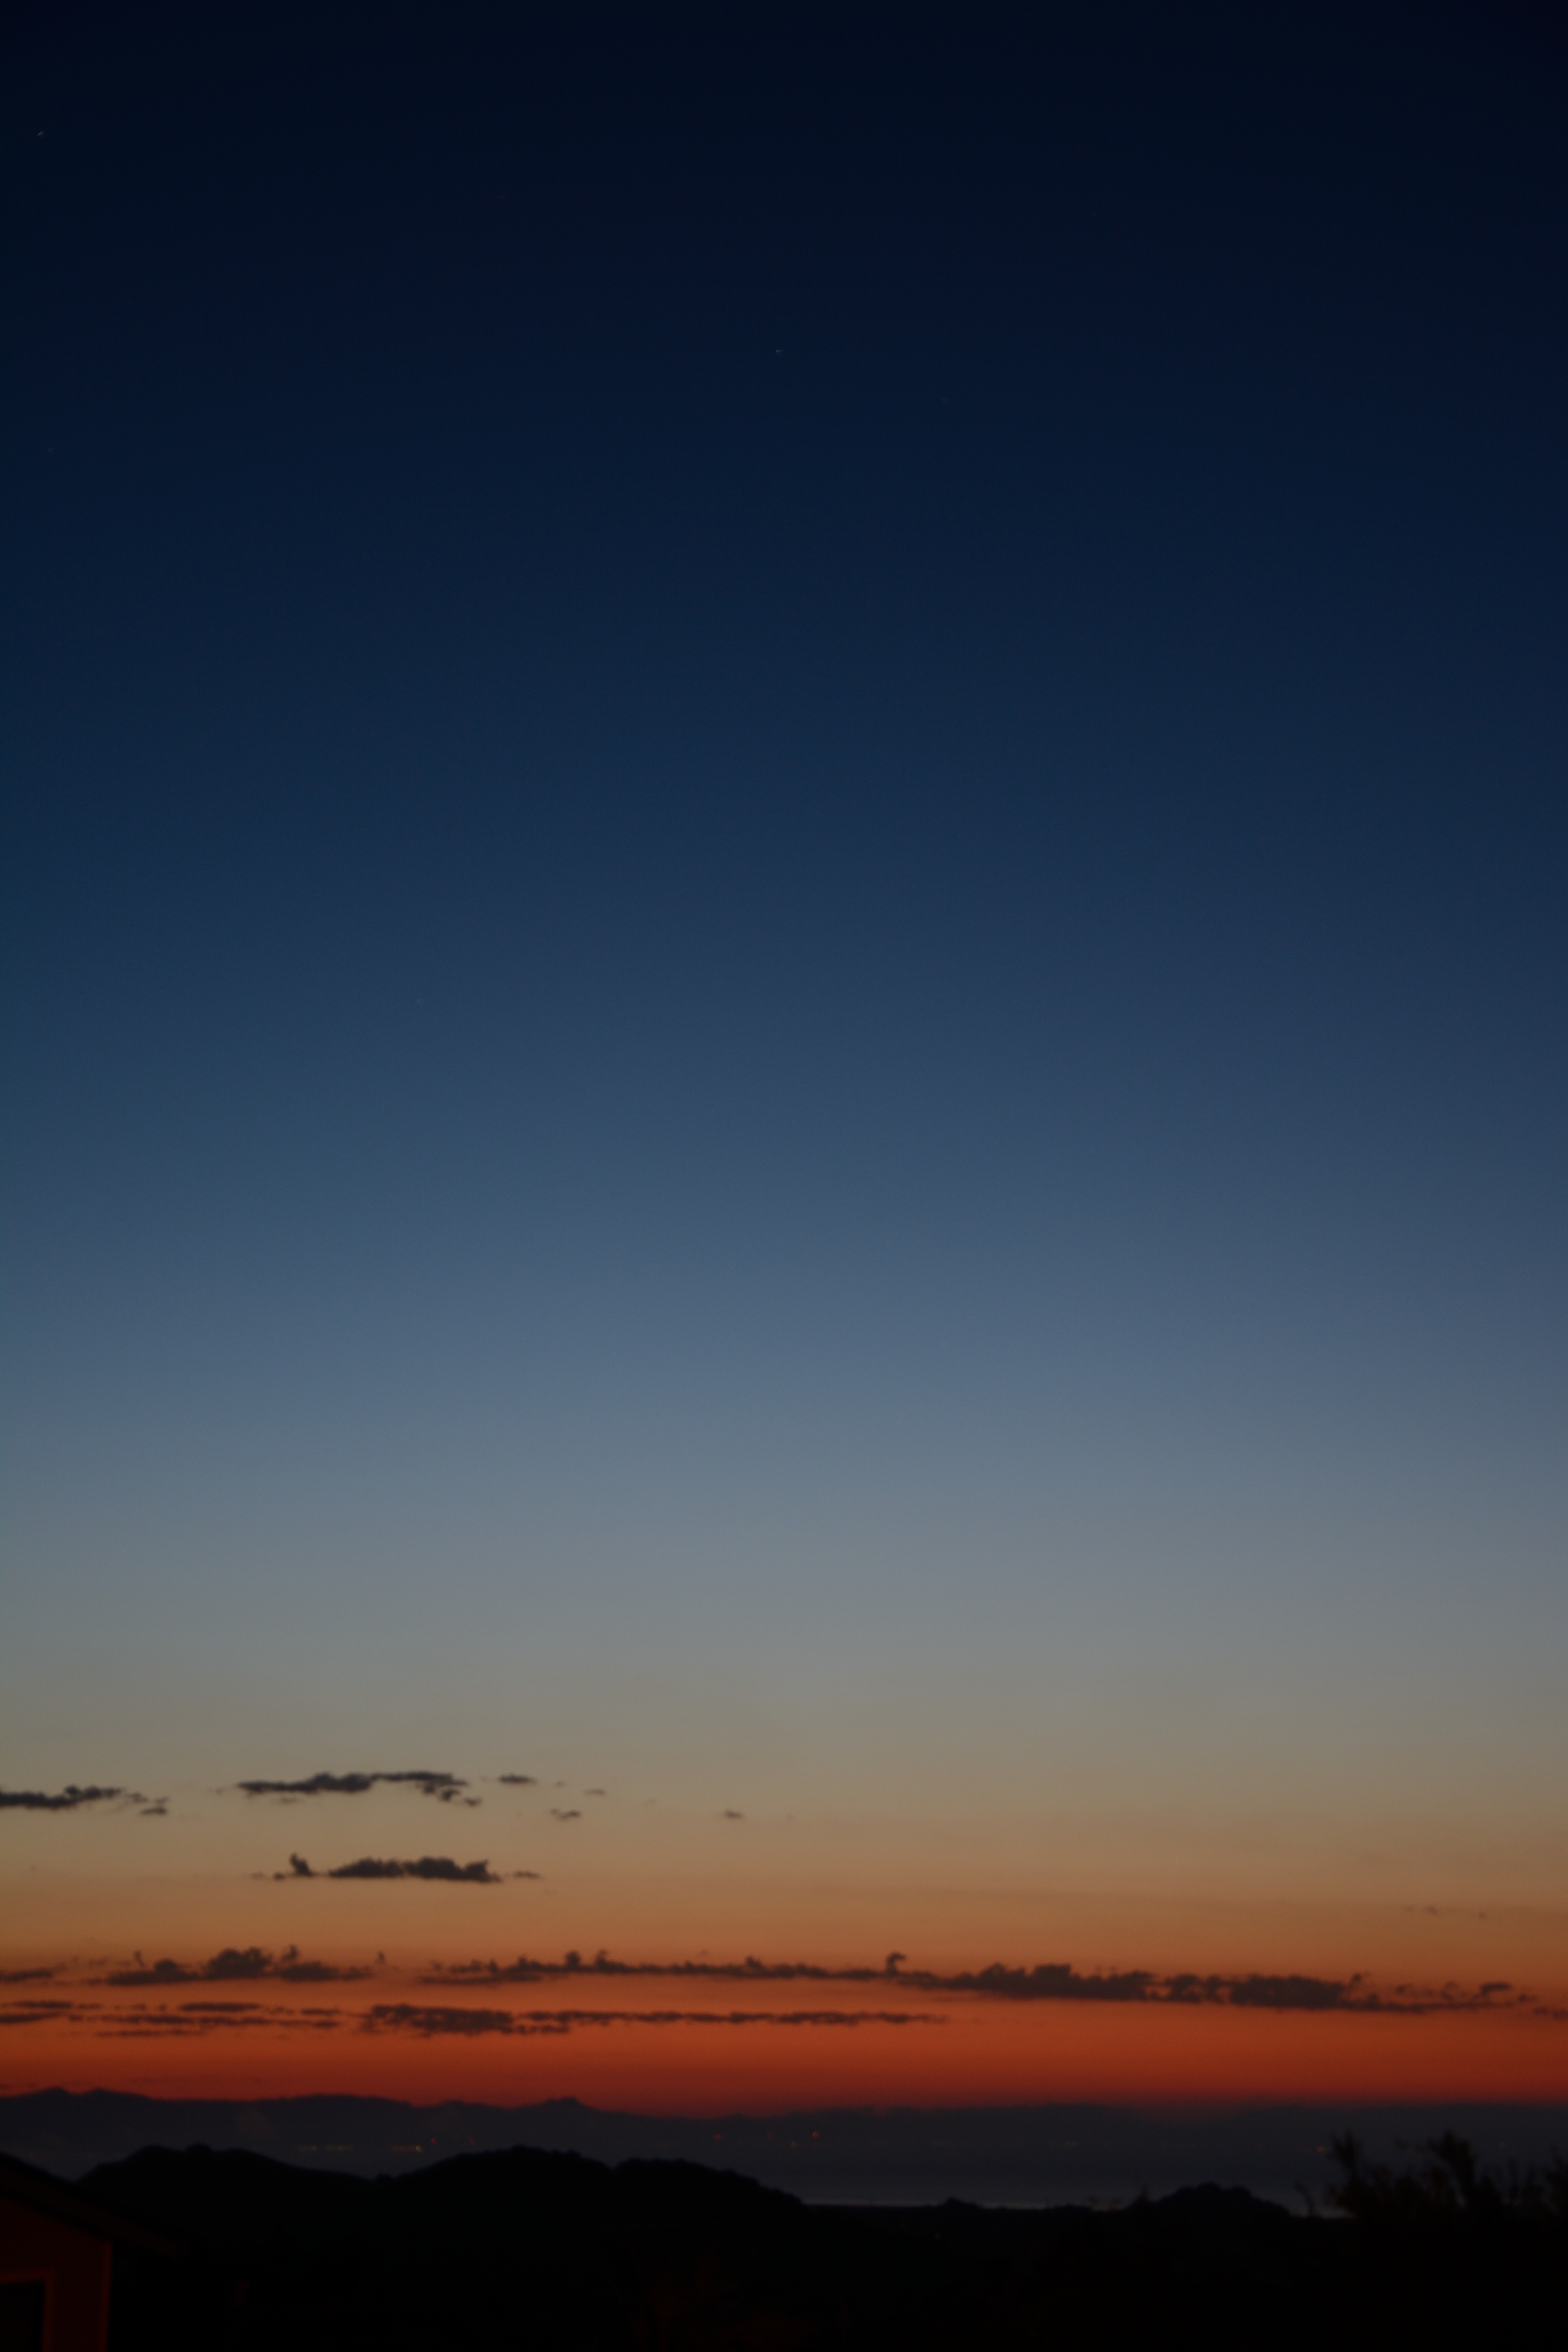
sea, horizon, cloud, sky, sunrise, sunset, sunlight, morning, dawn, atmosphere, dusk, evening, plain, afterglow, atmosphere of earth